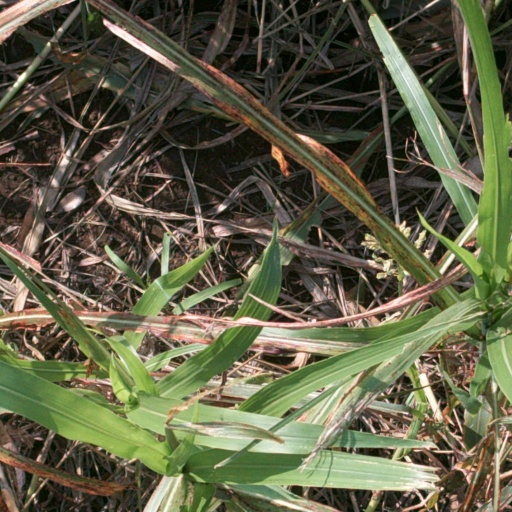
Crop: sorghum